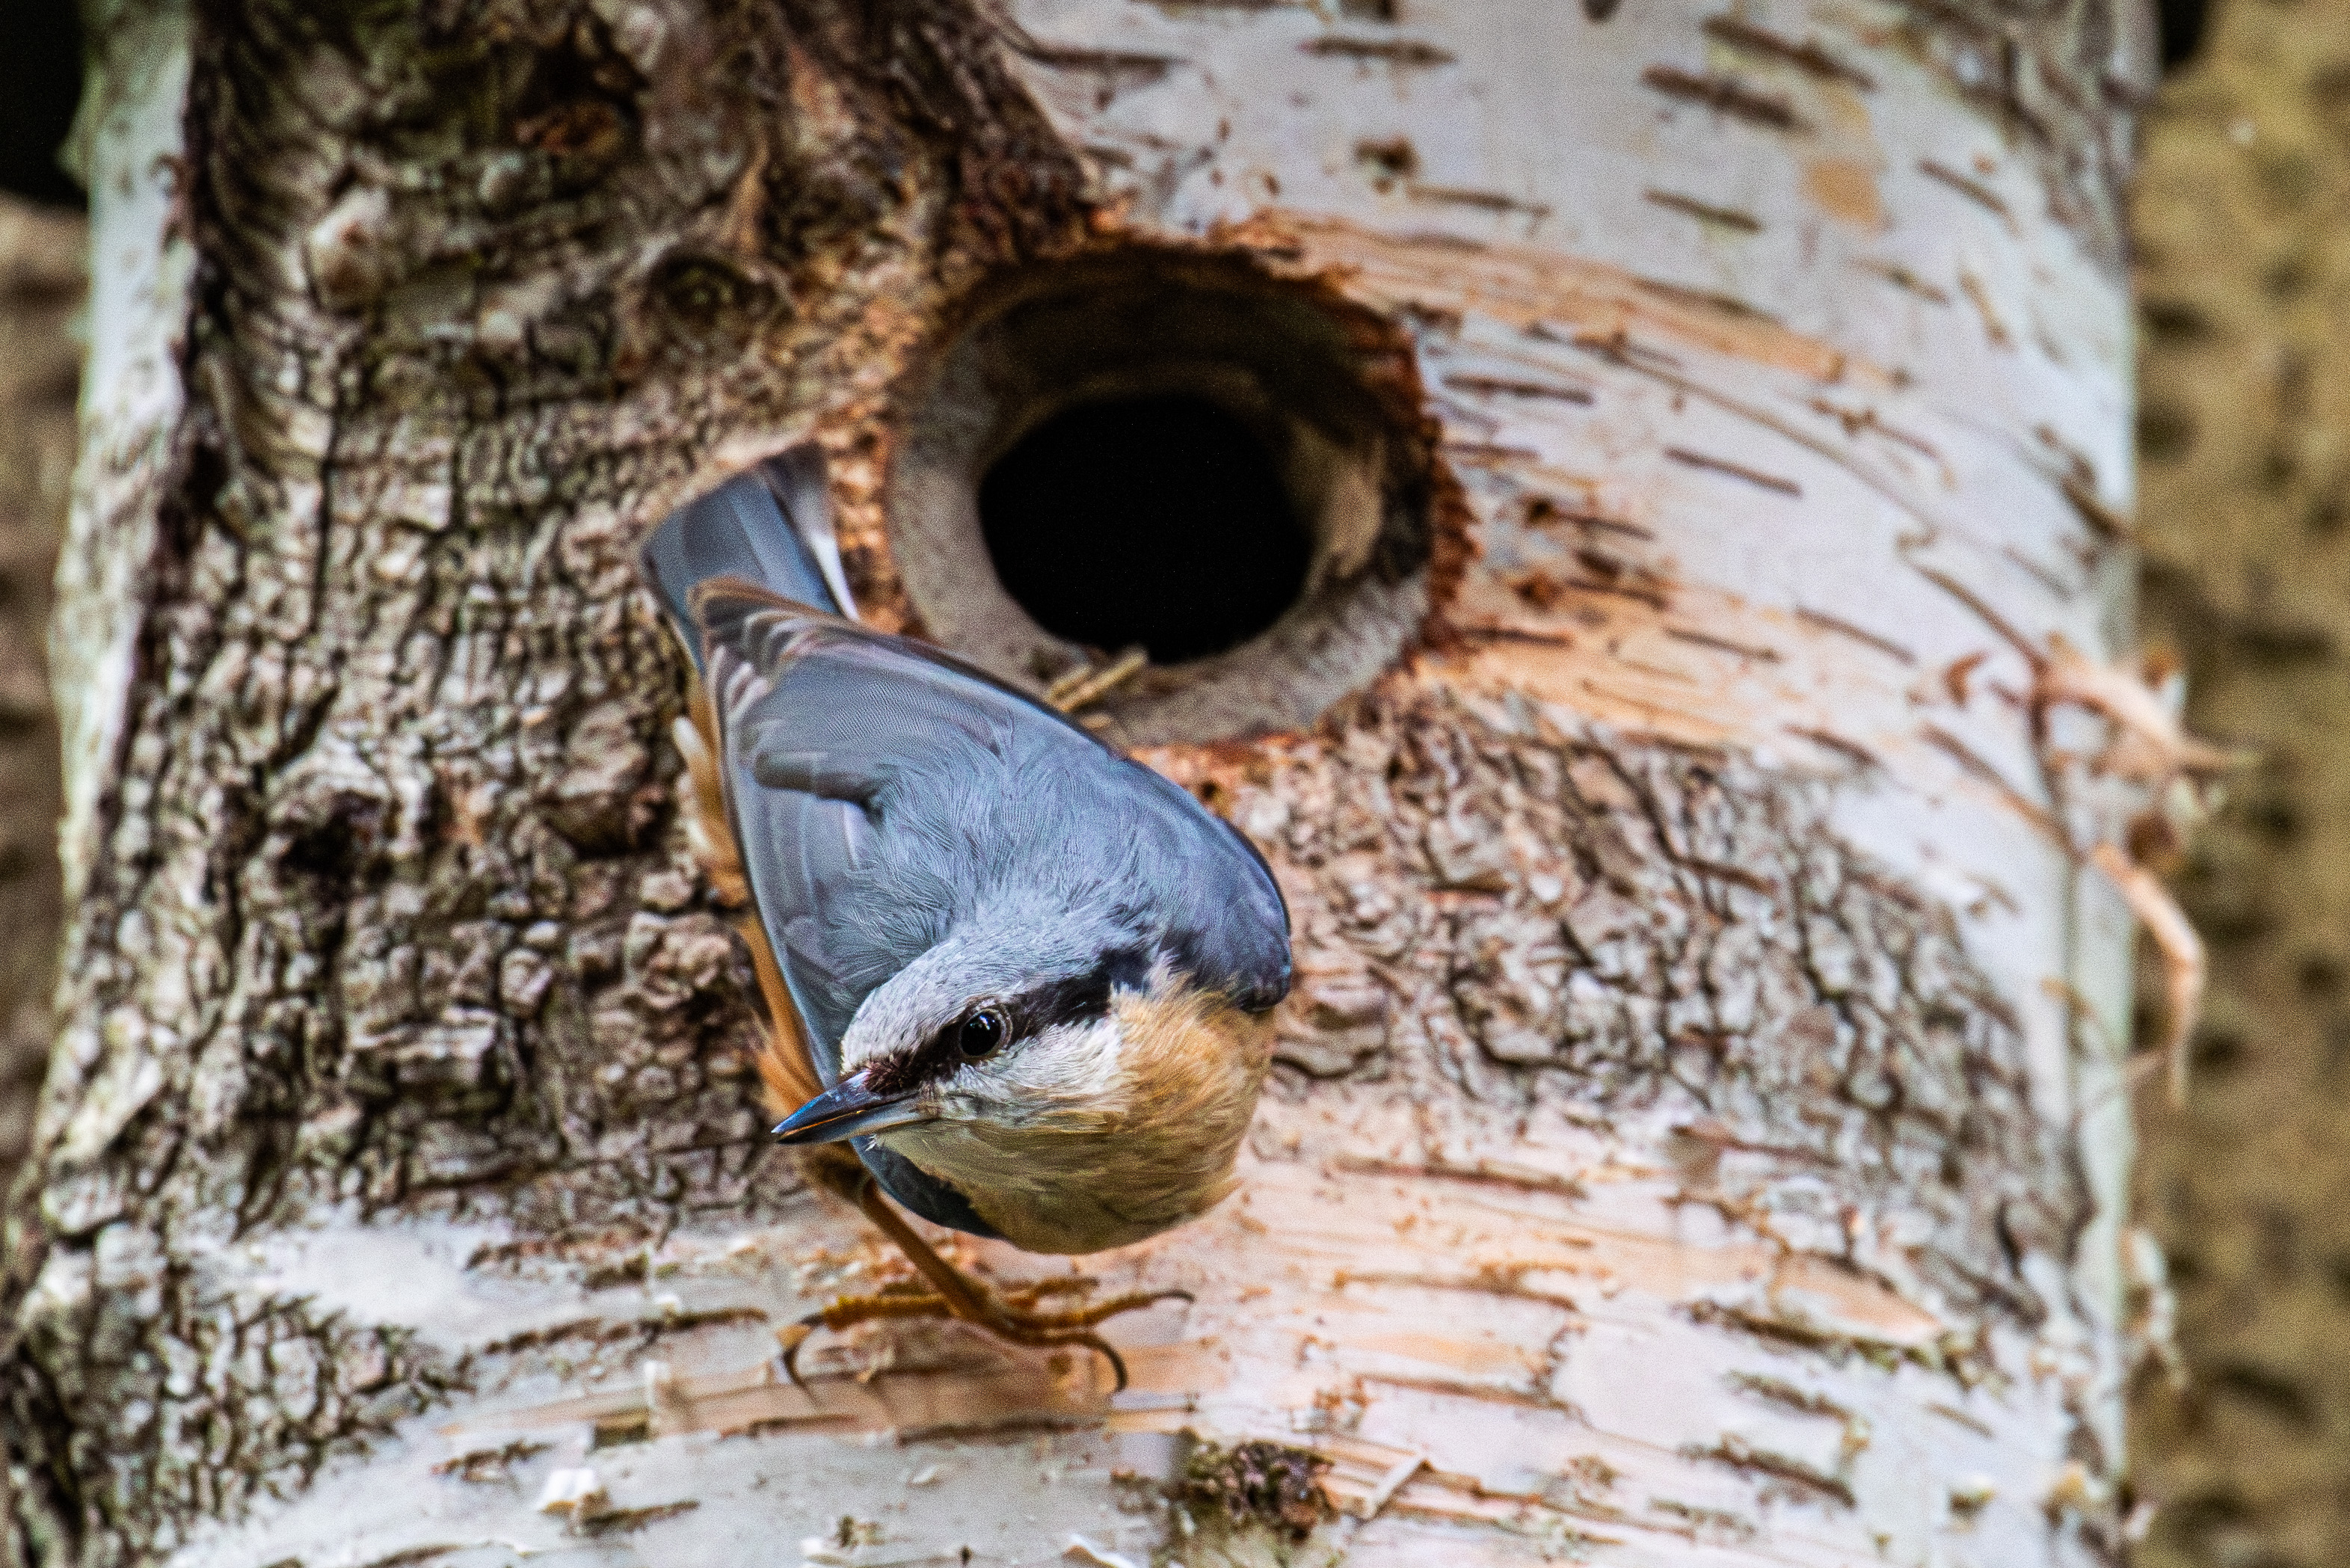
bird, brown, plant, pollinator, insect, wood, branch, trunk, arthropod, tree, woody plant, butterfly, moths and butterflies, twig, snout, close up, electric blue, wildlife, invertebrate, beak, perching bird, plant stem, macro photography, terrestrial animal, door, moth, birch family